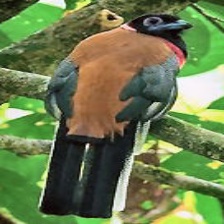
Species: RED NAPED TROGON
Scientific name: HARPACTES KASUMBA